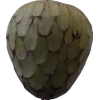
Label: cherimoya